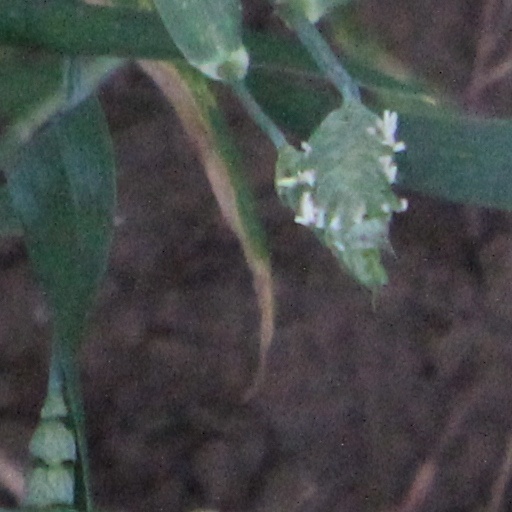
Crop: wheat